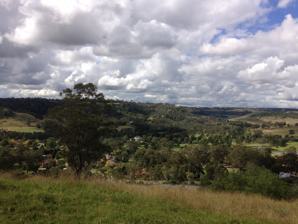
Building: Jarvisfield, Picton
Country: Australia
Year built: 1824
Historic site in New South Wales, Australia Jarvisfield Location Old Hume Highway, Picton , Wollondilly Shire , New South Wales , Australia Coordinates 34°09′51″S 150°37′43″E / 34.1642°S 150.6285°E / -34.1642; 150.6285 Built 1815–1864 Built for Major H C Antill Architect William Weaver Owner Wollondilly Shire Council New South Wales Heritage Register Official name Jarvisfield; Wilton Type State heritage (landscape) Designated 2 April 1999 Reference no. 305 Type Historic Landscape Category Landscape - Cultural Location of Jarvisfield in New South Wales Jarvisfield is a heritage-listed former pastoral property and now golf course at Old Hume Highway , Picton , Wollondilly Shire , New South Wales , Australia. It was designed by William Weaver , architect-engineer, and built from 1815 to 1864. It is also known as Wilton . The property is owned by the Wollondilly Shire Council. It was added to the New South Wales State Heritage Register on 2 April 1999. History Jarvisfield was home of the Antill family from c. 1817 – 1937 (at least). Major H. C. (Henry Colden) Antill was born in New York in 1779, second son of John and Margaret Antill. John was a Major of the Second Battalion of the New Jersey Volunteers (Loyalists). Margaret was granddaughter of Cadwallader Colden. Henry enlisted with the British Army as ensign in 1796, served with the 73rd Regiment, was promoted to Captain in 1809 and received a medal for bravery following the storming of Seringaptam in India, where he was badly wounded. Along with Governor and Mrs Macquarie he arrived in Sydney on HMS Dromedary in December 1809 with his regiment, and was appointed Aide-de-Camp to Macquarie on 1 January 1810. Antill retired from the Army in 1821 and in 1822 was the first to receive a grant of 809 hectares (2,000 acres) in the area now known as Picton (previously known as Stonequarry), over the brow of Razorback mountain. Antill named a nearby hill Mount Nebo and built the first slab homestead on this site in the 1810s. He later built a larger family house, c. 1823-4 , naming it Wilton for his father's estate in the American colonies, but later changing the name to Jarvisfield , to honour Governor Macquarie 's first wife's maiden name, Jarvis. Antill had known Jane Jarvis in India, and was both friend of and Aide-de-Camp to Governor Macquarie. The name Jarvis Field was taken from a property owned by Macquarie on the Isle of Mull in Scotland. From 1831 to 1833 Antill was a director of the Bank of New South Wales and later became Police Magistrate for the County of Camden from 2 October 1829 until his death in 1852. Major Antill renamed the town of Stonequarry as Picton after General Sir Thomas Picton , a hero of The Battle of Waterloo . Antill retired on half pay and settled on his grant, tending sheep, pigs and cows. He was the squire of the Picton district, a magistrate, pillar of the local church (St. Mark's Anglican, Picton), supporter of the local school. Antill died in 1852, and was buried in the family vault on a hill north of and overlooking the town of Picton. The Brookside Restaurant (former Razorback Inn), is now at 1580 Hume Highway Deviation and separately LEP-listed. Built on four acres sold by Antill to Oliver Whiting, ex-convict and servant of the Antill family. It appears that the inn was completed in 1850 and a licence issued for that date. Continued to operate until Whitings moved to an inn at Picton when the railway opened. A Mr. Turner who later lived in the building found two English pennies dated 1850 under the foundations of the place when renovating it. Later used as a guest-house and residence named Brookside , also as a restaurant. It is now used in association with the Woolshed complex for functions. Architect and engineer William Weaver (1828–68) designed (the current house) Jarvisfield for Antill. It was built in 1863. Plans for the house (and of Burrundulla , Mudgee for the Cox family) still exist, and are clear examples of Weaver's capability as an architect and of his apparently consistent preference for a traditional colonial style. Burrundulla , with its wide sides and surrounding verandah, illustrates the versatility of conservative Georgian colonial design in Weaver's hands, whereas Jarvisfield recalls the stronger lines of (Weaver's) Villa Maria (1857) at Gladesville . The features of the back of both buildings are almost identical, with arched landing windows set with coloured glass, elongated sides and courtyard. Both of these buildings stood below (a few hundred metres to the east of) the present brick/plaster mansion. Part of the second house still stood in 1937. Bricks for the house were made on the property. A new (third) house was made in 1864/5 by John Macquarie Antill, who founded the Jarvisfield Ayrshire Stud in 1875. He was a prominent breeder and agriculturist. The Antill family At least three generations of Antills lived at Jarvisfield until the 1930s: Henry Colden Antill (1779–1852), John Macquarie Antill Senior (1822–1900) and John Macquarie Antill Junior (1866–1937). Henry Colden was born in New York of British stock, his great grandfather Edward having migrated from England to America in 1680. His father John had fought in the war of American Independence. The family migrated first to Canada ; Henry was in the British army in India; he migrated to Sydney on 1 January 1810, married Eliza Wills in Sydney in 1818, settled near Liverpool , in 1825 settling on his estate near Picton, Jarvisfield and, in 1844 subdivided part of his estate on the north of Stonequarry Creek, as the result he made possible the founding of the town of Picton. Henry died and was buried in the family vault at Jarvisfield , in August 1852, survived by six sons and two daughters. John Macquarie Antill Sr. was born in Liverpool on 30 May 1822 and at age 18 went to manage the Primrose Valley estate, Molonglo, NSW, concentrating on sheep breeding. At 24 he was appointed a Police Magistrate in Picton, holding this position until his death in 1900. His wife Jessie Hassall Campbell was born on 28 March 1834, married J. M. Antill Sr. in 1851 and continued to live in Jarvisfield with a daughter and their grandchildren, after her husband's death in 1900. She died in Picton in 1917. J. M. Antill Sr. was appointed receiving officer for the Camden electorate in1877, which included Picton. He inherited Jarvisfield in 1858, building a new homestead there for his family in 1864. Wheat growing was ruined by rust, and sheep-raising on account of fluke, both apparently because it was too close to the coast. In 1875 from imported stock, John Sr. established the Ayrshire Study which made Jarvisfield famous. Jessie and John Sr. had 11 children, two of whom did not reach adult life. Antill's grandson Major-General John Macquarie Antill CB , CMG was born at Jarvisfield on 26 January 1866, second surviving son of John and Jessie. John Jr. was educated at Sydney Grammar School and became a surveyor. He joined the local militia in 1887 and in 1889, raised a squadron of mounted infantry in Picton, of which he was given command. This became part of the NSW Mounted Rifles , in which he was commissioned as a captain on 19 January 1889. He had a tour of duty with the British Army in India in 1893. On return to Australia in 1894, he was commissioned into the state's permanent forces as a captain. He was promoted to Major in 1899 and given command of "A" Squadron of the NSW Mounted Rifles. This squadron participated in the cavalry sweep to relieve Kimberley (Sth. Africa) and was involved in operations in Transvaal and Orange River Colony . Antill was mentioned twice in dispatches , appointed Companion of Bath (CB), returning to Australia a war hero. From 1904 to 1906 he emulated his grandfather by becoming Aide-de-Camp to the Governor-General, Lord Northcote . After this he retired from the army and returned to Picton. In World War I in October 1914 he was appointed to the AIF as brigade major of the 3rd Light Horse Brigade in Turkey. He retired from the army in 1924 with the honorary rank of Major-General, spending several years at Jarvisfield and later living at Manly and Dee Why . Major-General Antill died in 1937, leaving his older brother Robert Henry (Harry) in charge. R. H. Antill was a prominent pastoralist and a noted breeder of Ayrshire cattle. He was chairman of the Picton Pastures Protection Board in 1901–28 and served as district coroner for forty-two years. In 1967 the Antill Park Golf Club was established on the site, with the homestead forming the club house. 2012 was believed to be the 50th anniversary of formation of the Antill Park Golf Club, lease of the present site and club house. The original club occupied part of a private property on both sides of the present Henry Street. Description Estate The core of a once large (2000 acre) grant remains, today managed as a golf course estate near the town of Picton. The golf course is an 18 Hole course with a challenging Par 70 layout, including many picturesque holes flanked by water hazards. At the centre of the Antill Park Country Golf Club is the clubhouse overlooking the 9th Hole and the 10th Tee. Garden and early plantings The house is surrounded by still extensive grounds, formerly gardens and farmland, now the Antill Park Country Golf Club (since 1967). Little evidence of the homestead garden has survived. There are some mature specimens of native pines (Araucaria spp. - hoop (A.cunninghamii) and Bunya (A.bidwillii) pines) in the front of the house which are important plantings and survive in 2012 (Kabaila). Considerable numbers of mature exotic and native trees planted by the Antills remain, along with more recent Golf Club era plantings. Early tree plantings remaining near the house give a representative selection of common exotic and some locally native tree species often used on the Cumberland Plain's early farms. These also include some now very rare plants in NSW, and particularly locally rare in the Sydney Basin, such as Chinese funeral cypress (Cupressus funebris) and the American Osage orange. Early tree plantings include Bunya pines (Araucaria bidwillii), hoop pines (Araucaria cunninghamii), English elms (Ulmus procera) which have suckered into thickets in places, kurrajongs (Brachychiton populneus), white cedars (Melia azederach var.australasica), English oaks (Quercus robur), shelter belts/former farm hedges of American Osage orange (Maclura pomifera). Osage oranges are now extremely rare in the Sydney basin - only two other examples are known, at Hambledon Cottage, Parramatta and Muogamarra Nature Reserve, Hornsby. The Osage orange hedges north and south of the house on its eastern side date to the time the house was first occupied. They have historical significance as part of the early fabric of the place and their association with the Antill family, and are an integral component of the landscaping. Other early plantings include false acacia (Robinia pseudoacacia, again probably originally shelter belt plantings), again suckering into thickets. Farm Building Complex Homestead The (now Golf Club-) house was built in 1863 by John Macquarie Antill, hence the name of the Club, Antill Park Country Golf Club. It was first named Jarvisfield, commemorating Governor Macquarie's first wife Jane Jarvis' name and the fact that an Antill had been long-serving aide-de-camp to and a friend of Governor Macquarie. The homestead's verandah overlooks the course and is frequented by locals and visitors who wish to analyse their round, the treachery of the greens or simply enjoy the serene views throughout the course. A two-storey, rendered brick, Georgian Revival country villa with flanking single storey wings which form the sides of the rear courtyard . The hipped roofs of main house and wings are slated and have rendered brickwork chimneys with simple neck mouldings. The single storey verandah lining the front and part of the two side elevations retain their original flat timber columns (but has a new roof following the removal of an Edwardian double storeyed verandah). The new roof line follows the original which was retained in the side return roofs. The front door is flanked by French doors with 2 x 6 paned sash windows to the first floor. On the side elevations blank window recesses maintain facade symmetry at first floor level. The rear elevation is dominated by a large round-headed stair window. Barn The site also contains a mid-19th century stone barn. The barn is a simple gable -roofed structure of coursed sparrow-pecked sandstone with exposed timber beams and rafters . Following the site's conversion to a golf course the barn was reused as a Pro-Golf Shop and has undergone extensive internal change as a result. A stable outbuilding, two storied and made of sandstone blocks, remains to the south-west of the main house (AHC). The group listed by the Australian Heritage Commission consists of: the former Homestead, Jarvisfield (WO0148) the Jarvisfield Stone Barn (WO0149) the Brookside Restaurant (Razorback Inn) (WO0150). When the listing was made, these were rural buildings which retained their original relationship to the main road, to each other and to the rural landscape. The group is now part of a golf course with modern residential subdivision in close proximity to the house and barn. A new access road through the new subdivision has been provided. Razorback Inn (former, 1850) The Brookside Restaurant (former Razorback Inn), is now at 1580 Hume Highway Deviation, and separately LEP-listed. Built on two hectares (four acres) sold by H. C. Antill to Oliver Whiting ex-convict and servant of the Antill family. It appears that the inn was completed in 1850 and a licence issued for that date. Continued to operate until Whitings moved to an inn at Picton when the railway opened. A Mr. Turner who later lived in the building found two English pennies dated 1850 under the foundations of the place when renovating it. Later used as a guest-house and residence named "Brookside", also as a restaurant. It is now used in association with the Woolshed complex for functions. Third House (1864/5) The third house built on the grant in 1864/5 remains, a large two-storey brick mansion/house plastered over, with verandah facing east, and two wings single storeyed wings to rear (west). Jarvisfield Store (now 470 Menangle Street, Picton and separately LEP-listed)(1863): Built on a 46-hectare (114-acre) lot in 1863 (date in plaster plaque), the land forming part of Jarvisfield where H. C. Antill developed the town of Picton in response to the coming of the railway line and station. One of many small shops catering for the general public until closure of the Picton railway depot. Later known as "The Bailiff's" because retired police sergeant, McRae, lived there and was town bailiff after retiring from the force. In recent years it was used as a residence and it has now been refurbished for use as an antiques shop. Condition As at 13 May 2003, the 1810s first slab homestead built on this site. In c. 1824-5 Major H. C. Antill built a larger family house. Both of these buildings stood below (a few hundred metres to the east of) the present house/mansion. Part of the second house still stood in 1937. In 1864/5, the third house was built of bricks made on the property. In 1967 the estate became the Antill Park Country Golf Club, and the third house its clubhouse. Modifications and dates c. 1910 – upper storey homestead verandah added, ground floor verandah modified, upper floor French doors added 1964 – conversion of homestead to Golf Club house, by Howard Morton, architect c. 1985 – restoration works including drainage, ground floor verandah, removal of upper verandah doors undertaken by Howard Tanner, architect. 2012 – ground floor verandah restoration and roof repair by NSW Public Works. Further information Date of current mansion unknown. Heritage listing As at 17 August 2007, Jarvisfield's remaining estate is a rural cultural landscape containing the core of the original farm grant, the third Antill house constructed on it, a sandstone stable outbuilding and extensive grounds containing considerable numbers of mature exotic and native trees planted by the Antills. These early plantings give a representative selection of common exotic and some locally native tree species often used on the Cumberland Plain 's early farms. These also include some now very rare plants in NSW, and particularly locally rare in the Sydney Basin , such as Chinese funeral cypress (Cupressus funebris) and American osage orange (Maclura pomifera). Osage oranges are now extremely rare in the Sydney basin - only two other examples are known, at Hambledon Cottage, Parramatta and Muogamarra Nature Reserve , Hornsby . Jarvisfield was listed on the New South Wales State Heritage Register on 2 April 1999 having satisfied the following criteria. The place is important in demonstrating the course, or pattern, of cultural or natural history in New South Wales. The Osage orange hedges north and south of the house on its eastern side date to the time the house was first occupied. They have historical significance as part of the early fabric of the place and their association with the Antill family, and are an integral component of the landscaping. The place has a strong or special association with a person, or group of persons, of importance of cultural or natural history of New South Wales's history. The Osage orange hedges north and south of the house on its eastern side date to the time the house was first occupied. They have historical significance as part of the early fabric of the place and their association with the Antill family, and are an integral component of the landscaping. See also New South Wales portal Australian residential architectural styles References